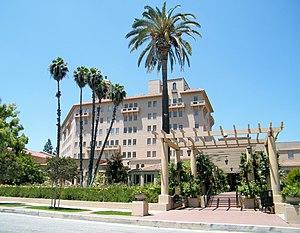
Sega Enterprises Ltd. v. Accolade, Inc., 977 F.2d 1510, est un procès dans lequel la cour d'appel des États-Unis pour le neuvième circuit a appliqué la loi sur la propriété intellectuelle aux États-Unis en faveur de la rétro-ingénierie de logiciels informatiques.